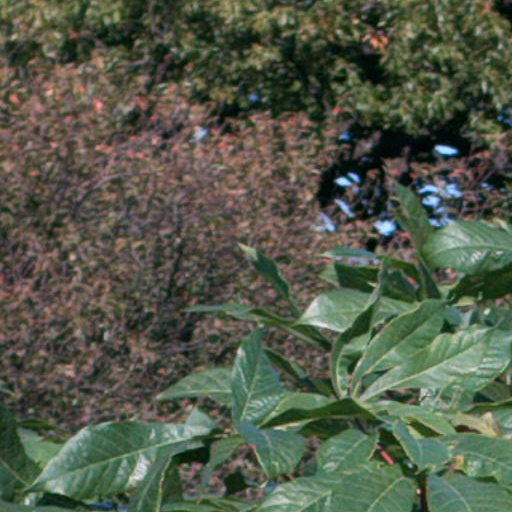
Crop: cassava